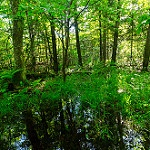
Label: forest